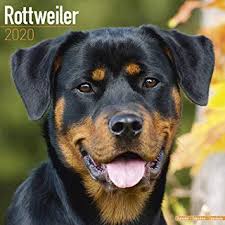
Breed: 224-n000060-Rottweiler